Carey Schofield

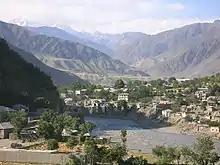
Chitral in summer

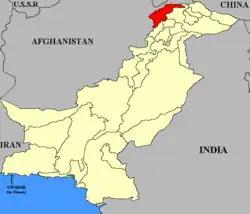
Chitral map

After a degree in English at Clare College, Cambridge, in the late 1970s Schofield began working as a journalist, and wrote her first book, a lively biography of the French gangster Jacques Mesrine. This was followed by "a coolheaded, slickly written account" of the life of Mick Jagger of the Rolling Stones. From rock biography she went on to military affairs, publishing two books on the Soviet Army. With the support of the President of Pakistan Pervez Musharraf, Schofield spent five years embedded with the Pakistan Armed Forces, interviewing all ranks for "Inside the Pakistan Army" (2011) One of her informants was Special Forces commander Ameer Faisal Alavi, assassinated in 2008. During these years, she reported for the "Sunday Times."